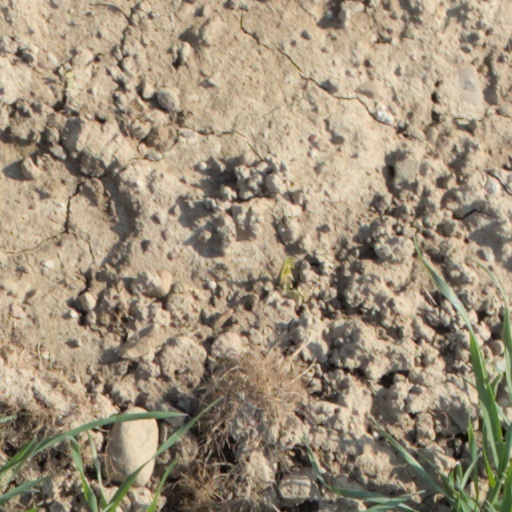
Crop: wheat